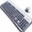
Label: keyboard